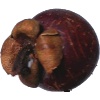
Label: Mangostan 1